Player 7

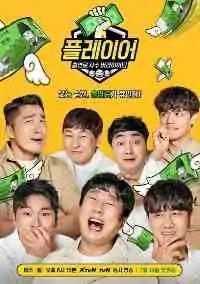
Promotional poster for Season 1

Player 7 is a South Korean television program which airs on tvN and XtvN on Sundays at 18:15 (KST) from July 14, 2019 to December 8, 2019 for Season 1.